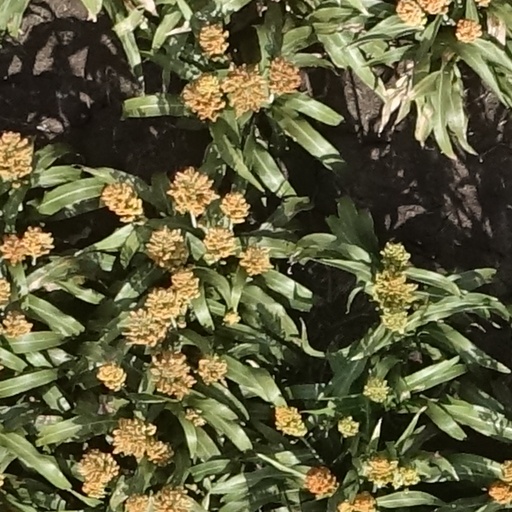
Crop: sorghum